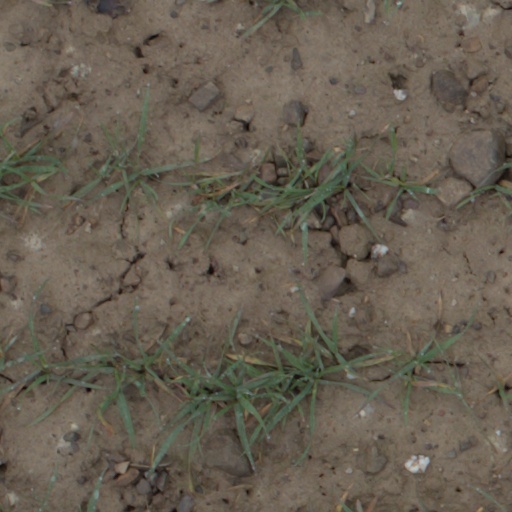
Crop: wheat